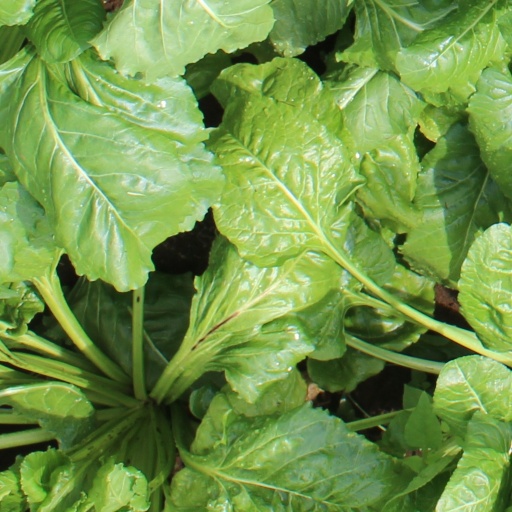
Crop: sugar beet